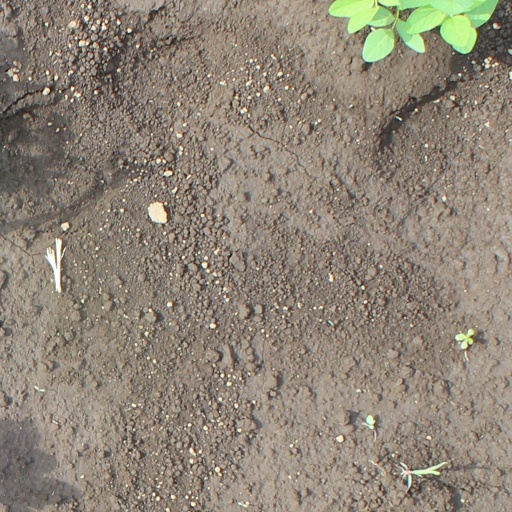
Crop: soybean